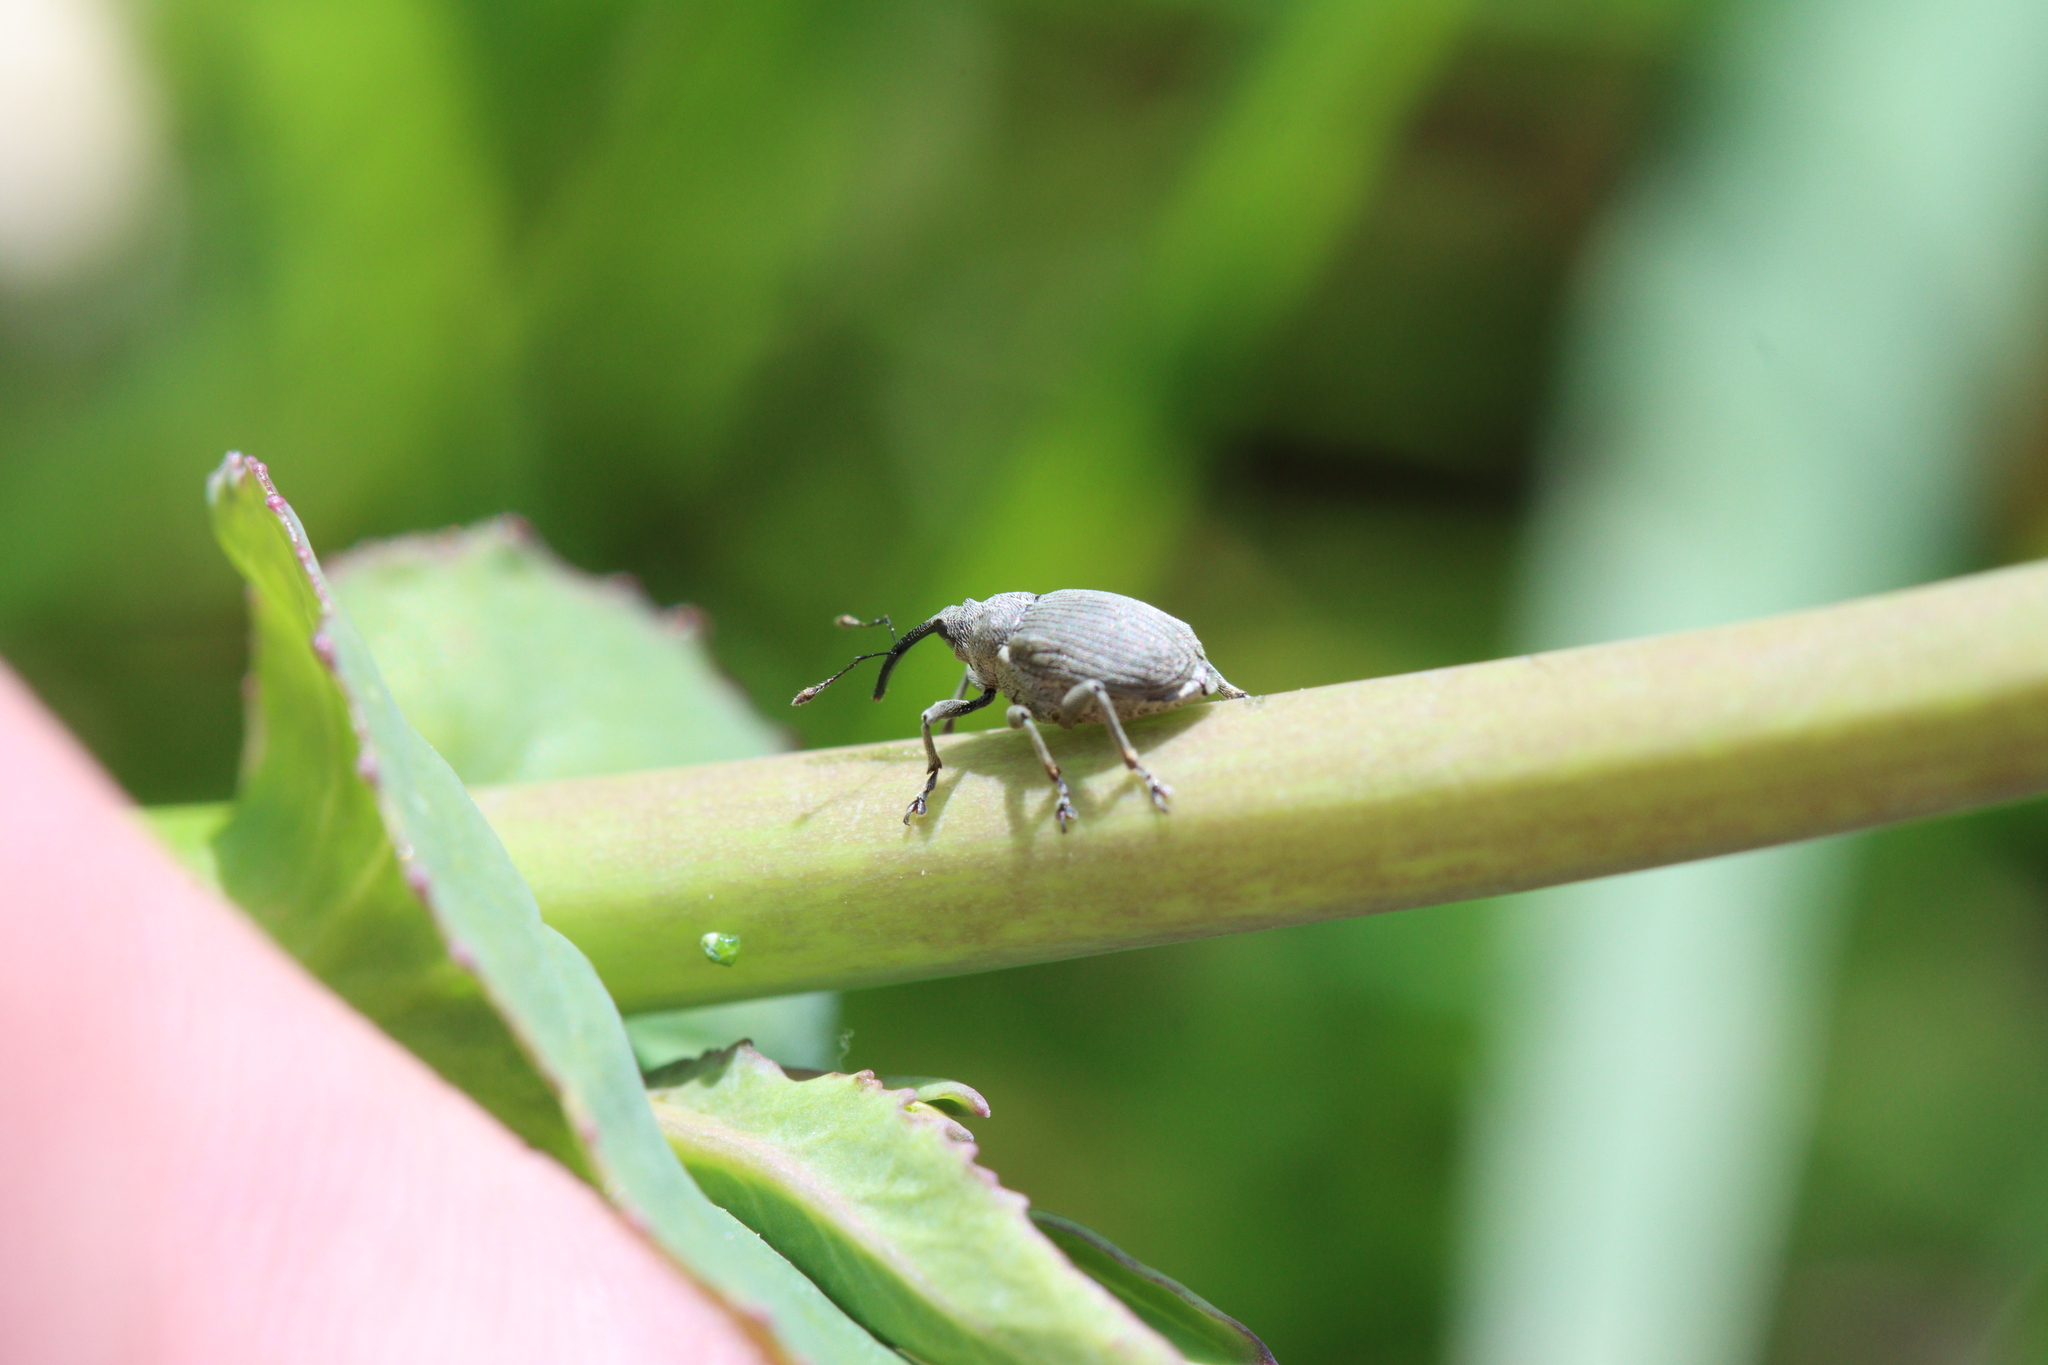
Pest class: Cabbage_seedpod_weevil